William Brewster (Mayflower passenger)

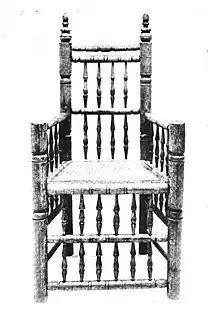
A rare 17th-century "Brewster Chair," named after William Brewster

Robinson's church lived for a year in Amsterdam, but in 1609 one of their fellow Brownist churches there led by John Smyth became the first Baptist church. In the controversy that followed, Robinson and Brewster decided to take their church to Leiden.